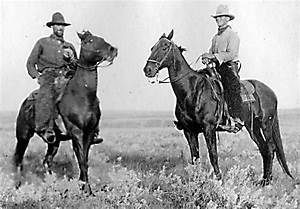
Label: horse